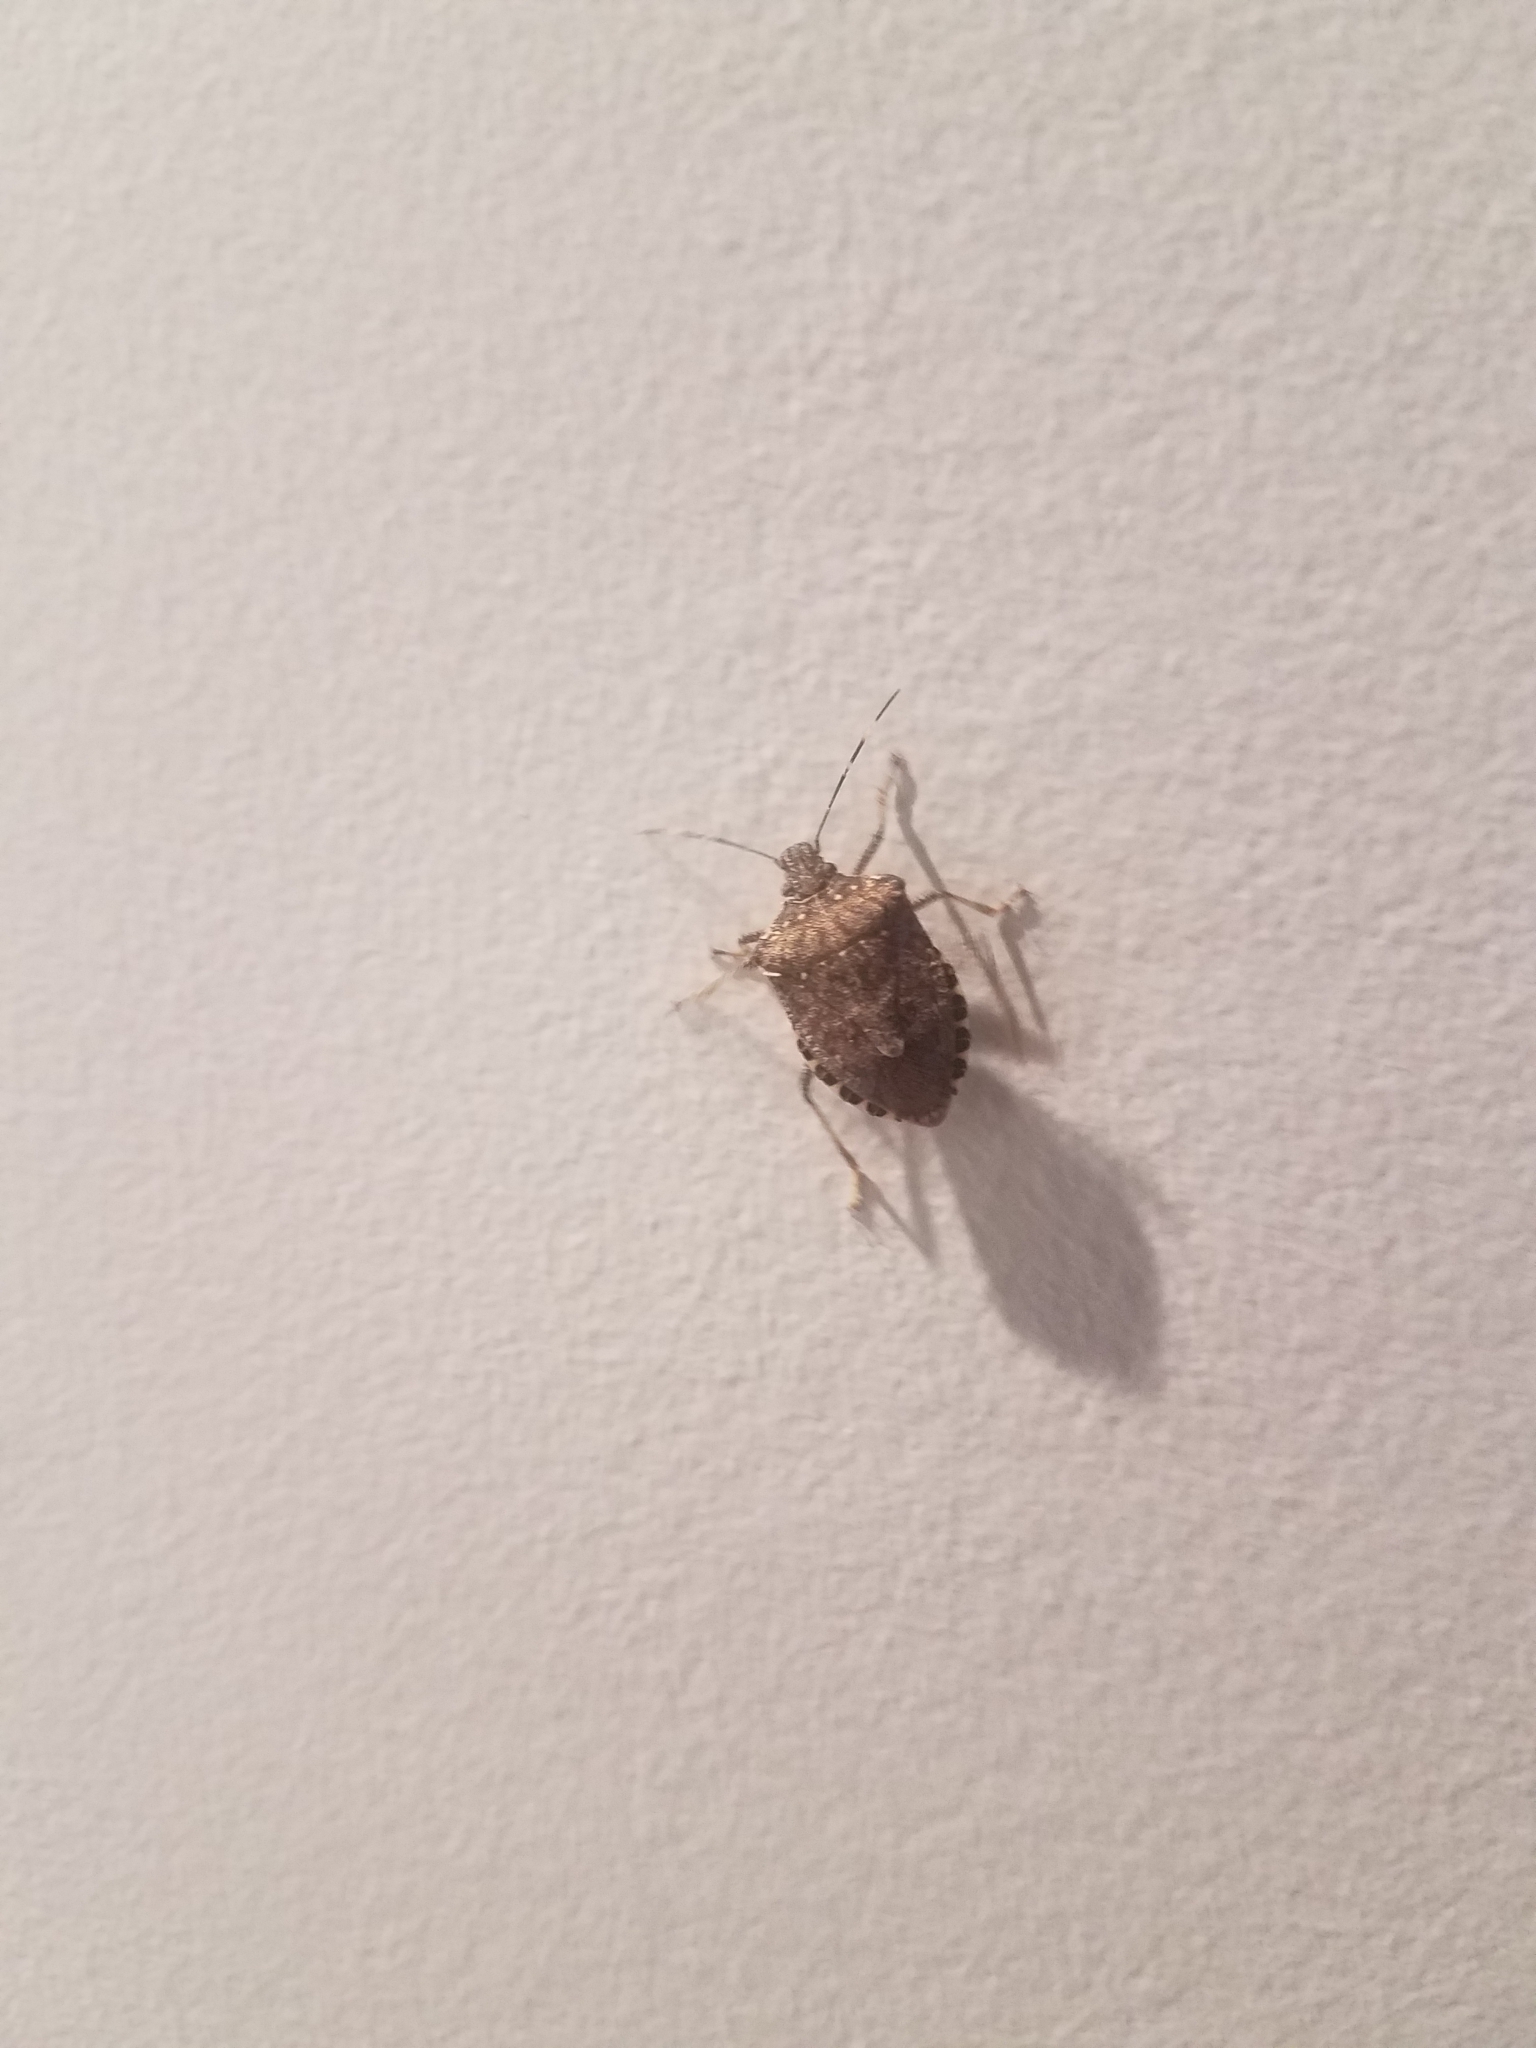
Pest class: stink_bug